Tsubata Station

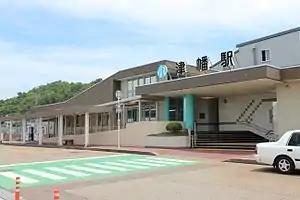
Tsubata Station in May 2016

is a railway station in the town of Tsubata, Kahoku District, Ishikawa, Japan, jointly operated by West Japan Railway Company (JR West) and the third-sector railway operator IR Ishikawa Railway.